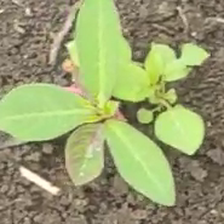
Weed species: Moti_dudhi(Euphorbia_geneculata_L)